Elizabeth Brown (musician)

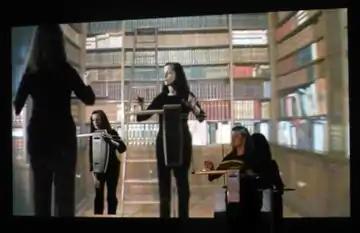
Elizabeth Brown, "A Bookmobile for Dreamers", video and opera performance for theremin and recorded sound in collaboration with Lothar Osterburg, 2011, performance still.

In 2006, Brown premiered the staged chamber opera "Rural Electrification" (for voice, theremin and recorded sound) at Brooklyn's Old American Can Factory. A meditation on progress and labor exploring the effects of the advent of electricity on a young rural woman, it was inspired by Brown's Mississippi farming predecessors and historic pamphlets distributed by the Alabama Power Company. The opera featured a duet between soprano vocals (by performance artist Stephanie Skaff) and Brown's cello-like theremin (which mixes in riffs from "Old MacDonald Had a Farm" and "You Are My Sunshine," addressed to a light bulb); they are augmented by field recordings of birds, wind, crickets, creaking wood and clanking metal, and video projections of rustic, rural scenes created by artist Lothar Osterburg.